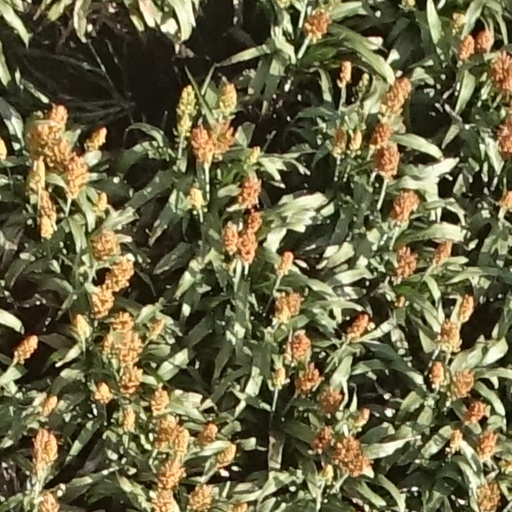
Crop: sorghum